George English (tenor)

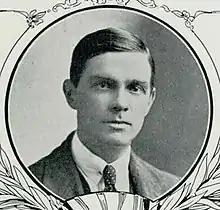
George English c.1920

George Philip John Engisch (1882–1972), later English, was an Australian tenor soloist, composer and conductor. His two symphonies of the early 1930s (No. 1 of 1932 and No. 2 of 1933) represent the late-Romantic style just like the better-known late symphonies by Alfred Hill.